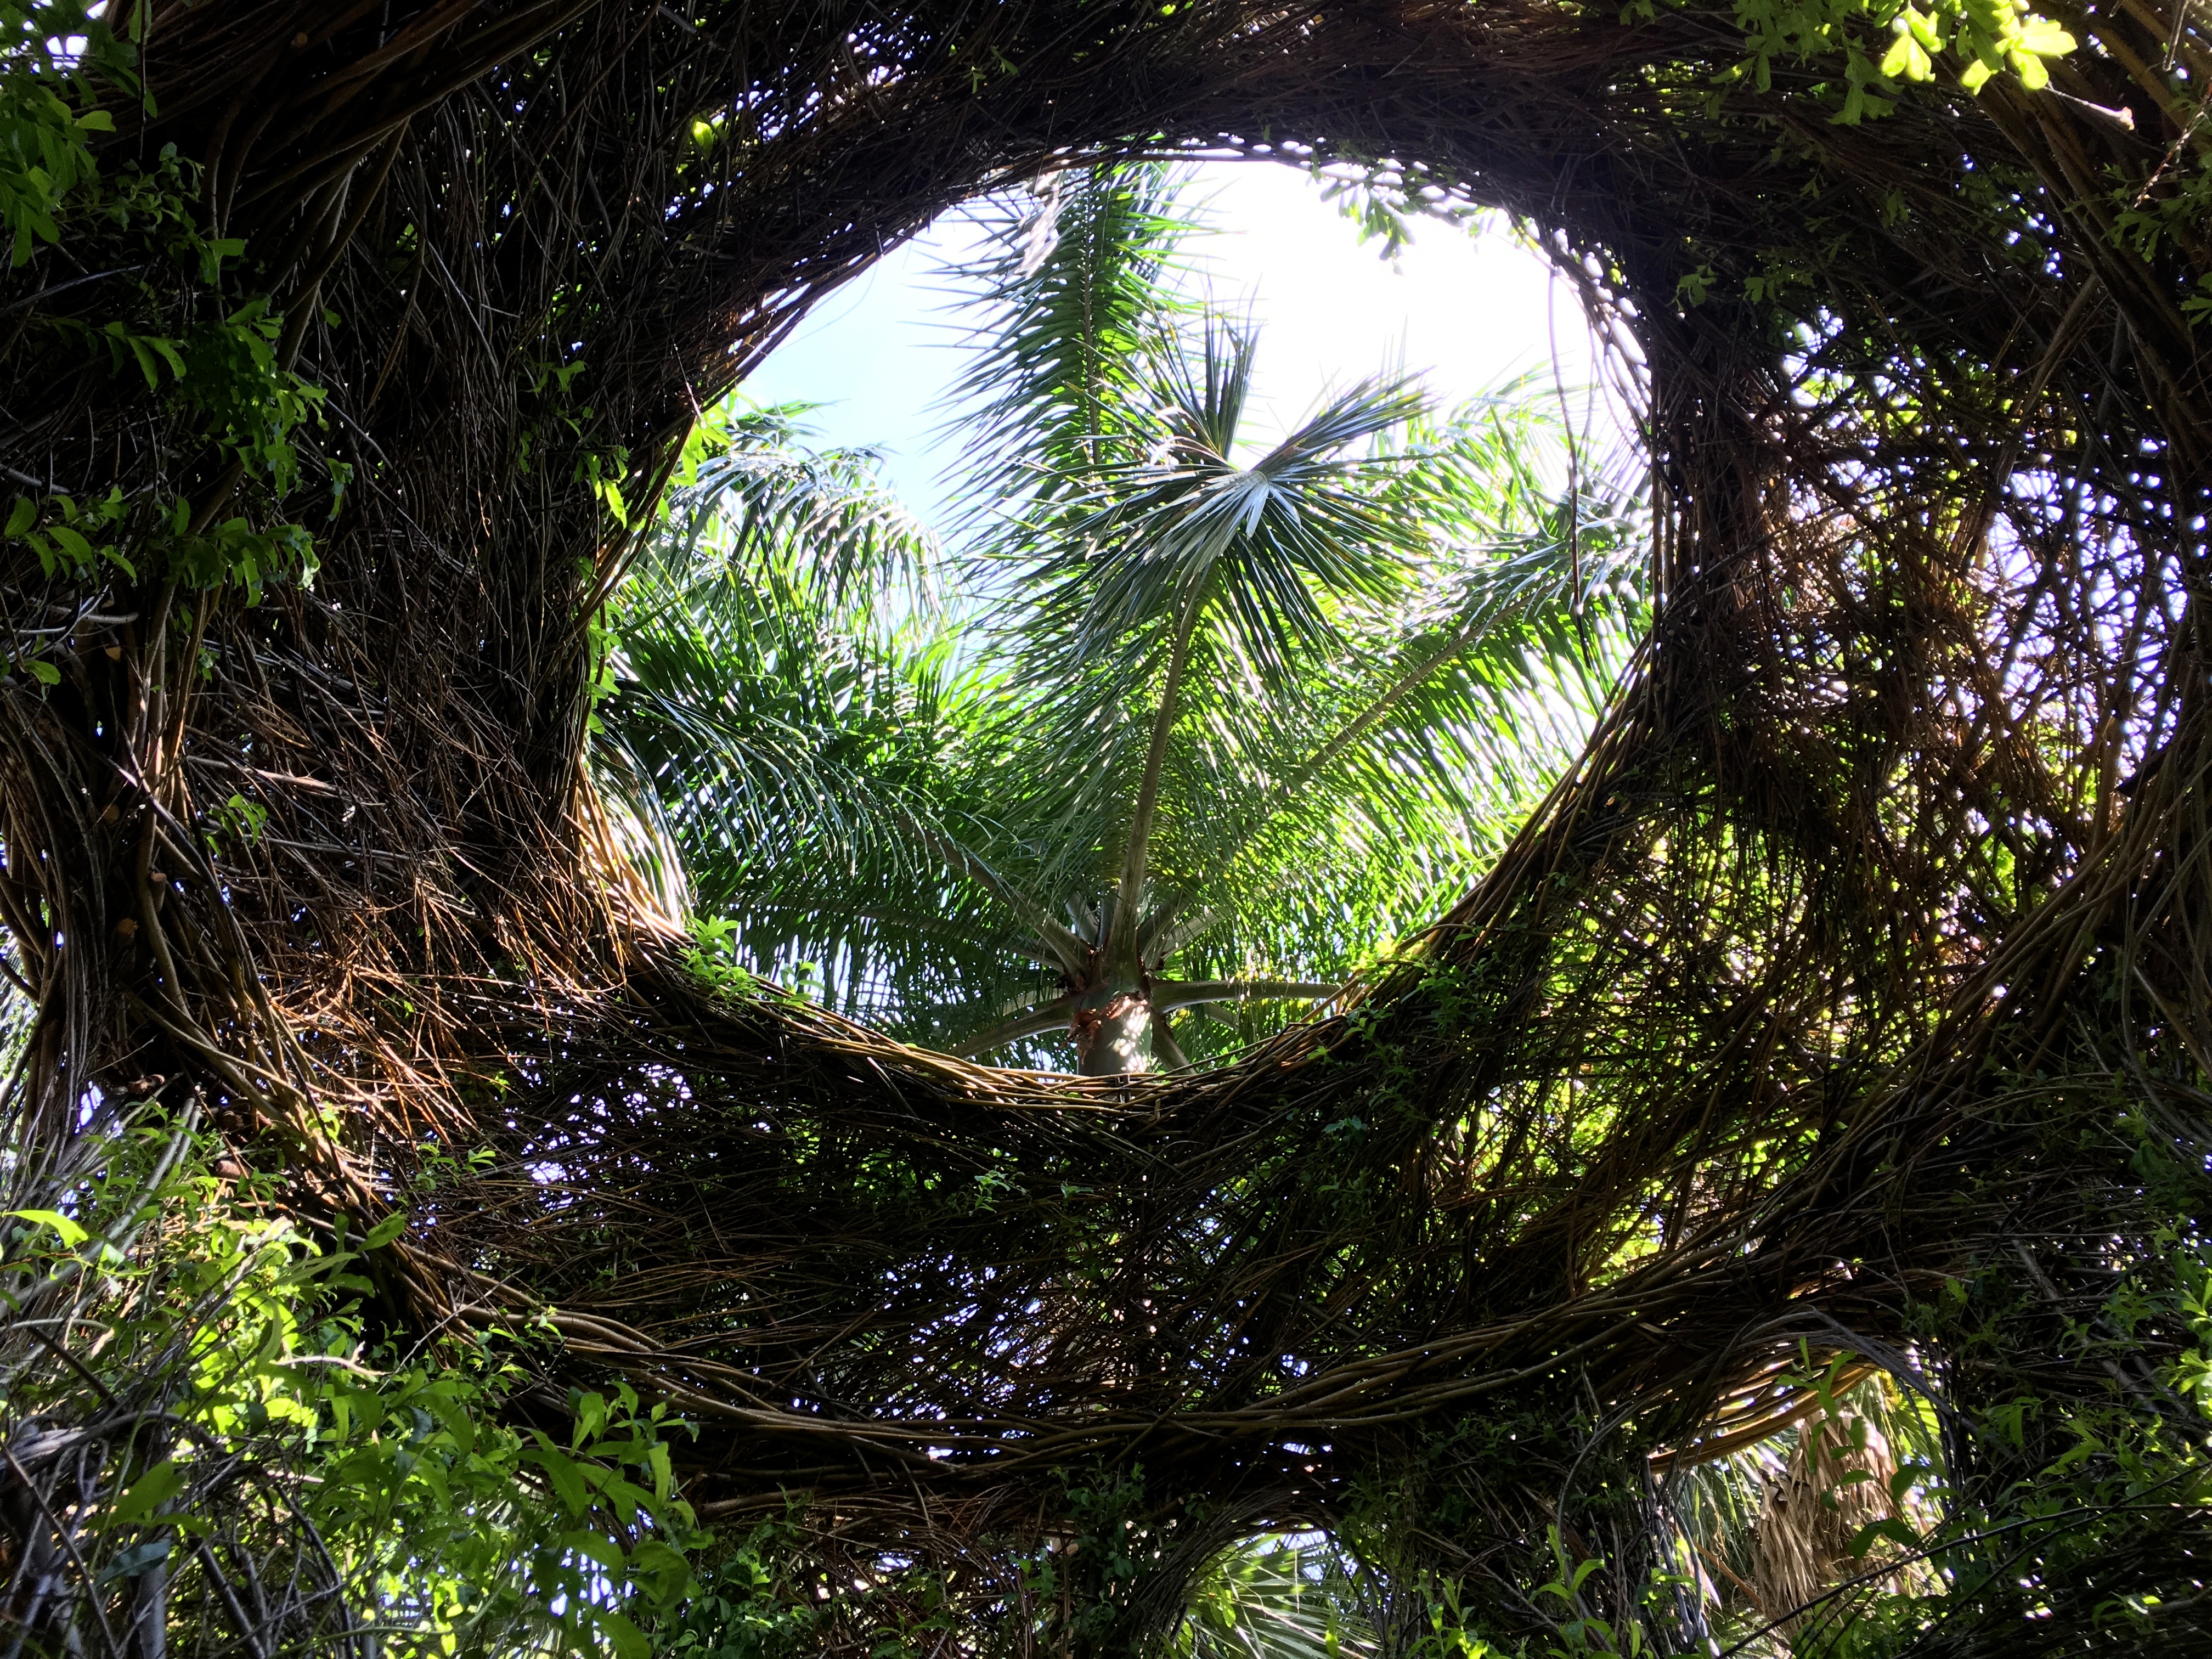
tree, nature, forest, branch, plant, sunlight, leaf, flower, green, jungle, botany, garden, flora, vegetation, rainforest, woodland, habitat, old growth forest, natural environment, woody plant